Welland By-Pass

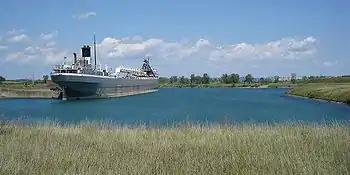
A ship at the Welland Dock. A concrete bank can be seen on the left.

In compensation for the loss of canal banks through the city of Welland, parts of which were being used as a docking area by local industries, the project incorporated a dock, separated from the main travel route.